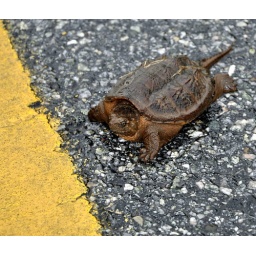
Small snapping turtle found on the road near Kimberton, PA.